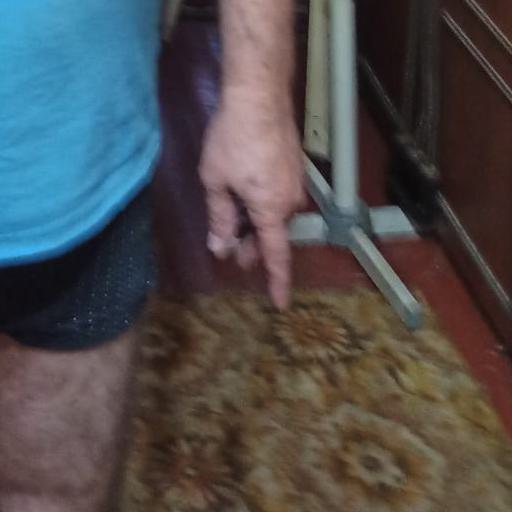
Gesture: no_gesture